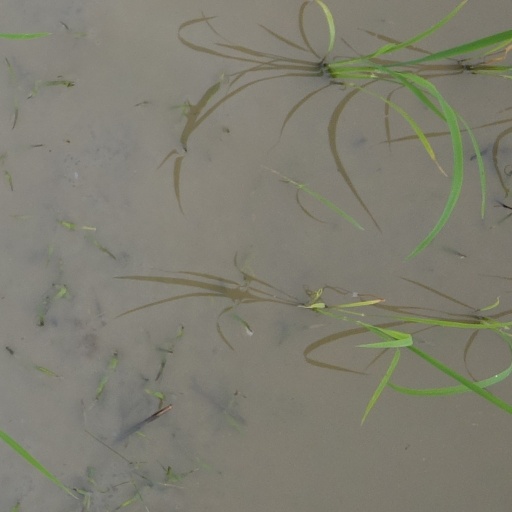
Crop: rice